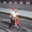
Label: motorcycle